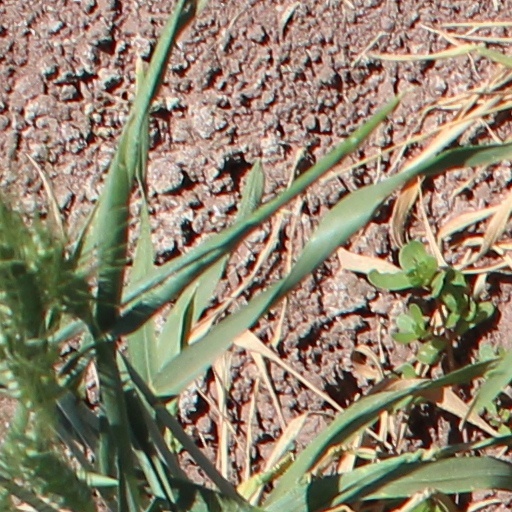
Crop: wheat